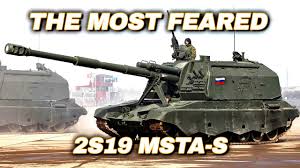
Label: Self Propelled Artillery